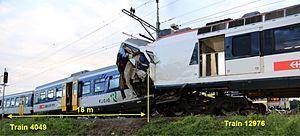
Le lundi 29 juillet 2013, à 18h44, les trains 12976, régional Payerne – Lausanne, et 4049, RegioExpress Lausanne – Payerne, sont entrés en collision en gare de Granges-Marnand VD.
L'accident ferroviaire de Granges-près-Marnand est une collision frontale entre deux trains régionaux survenue le 29 juillet 2013 à 18 h 45 à Granges-près-Marnand, dans le canton de Vaud en Suisse.